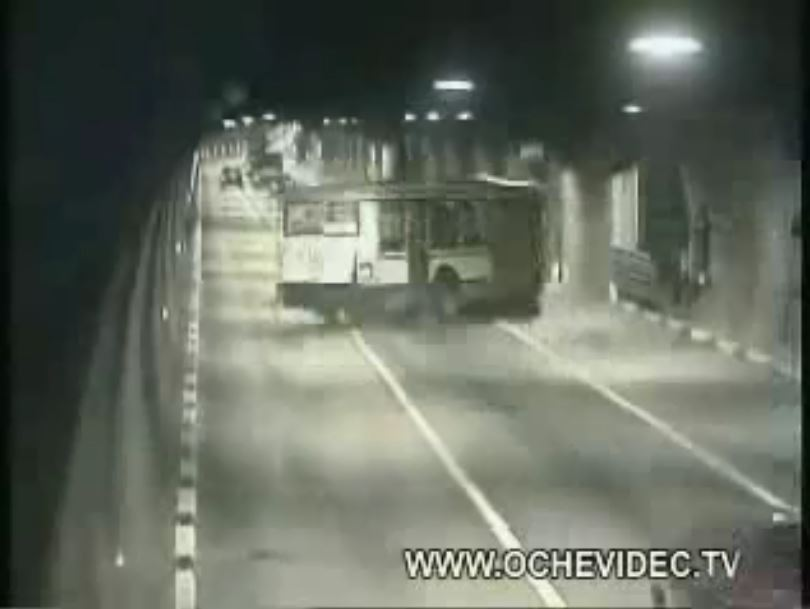
Fire: no
Smoke: no